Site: brandenburg
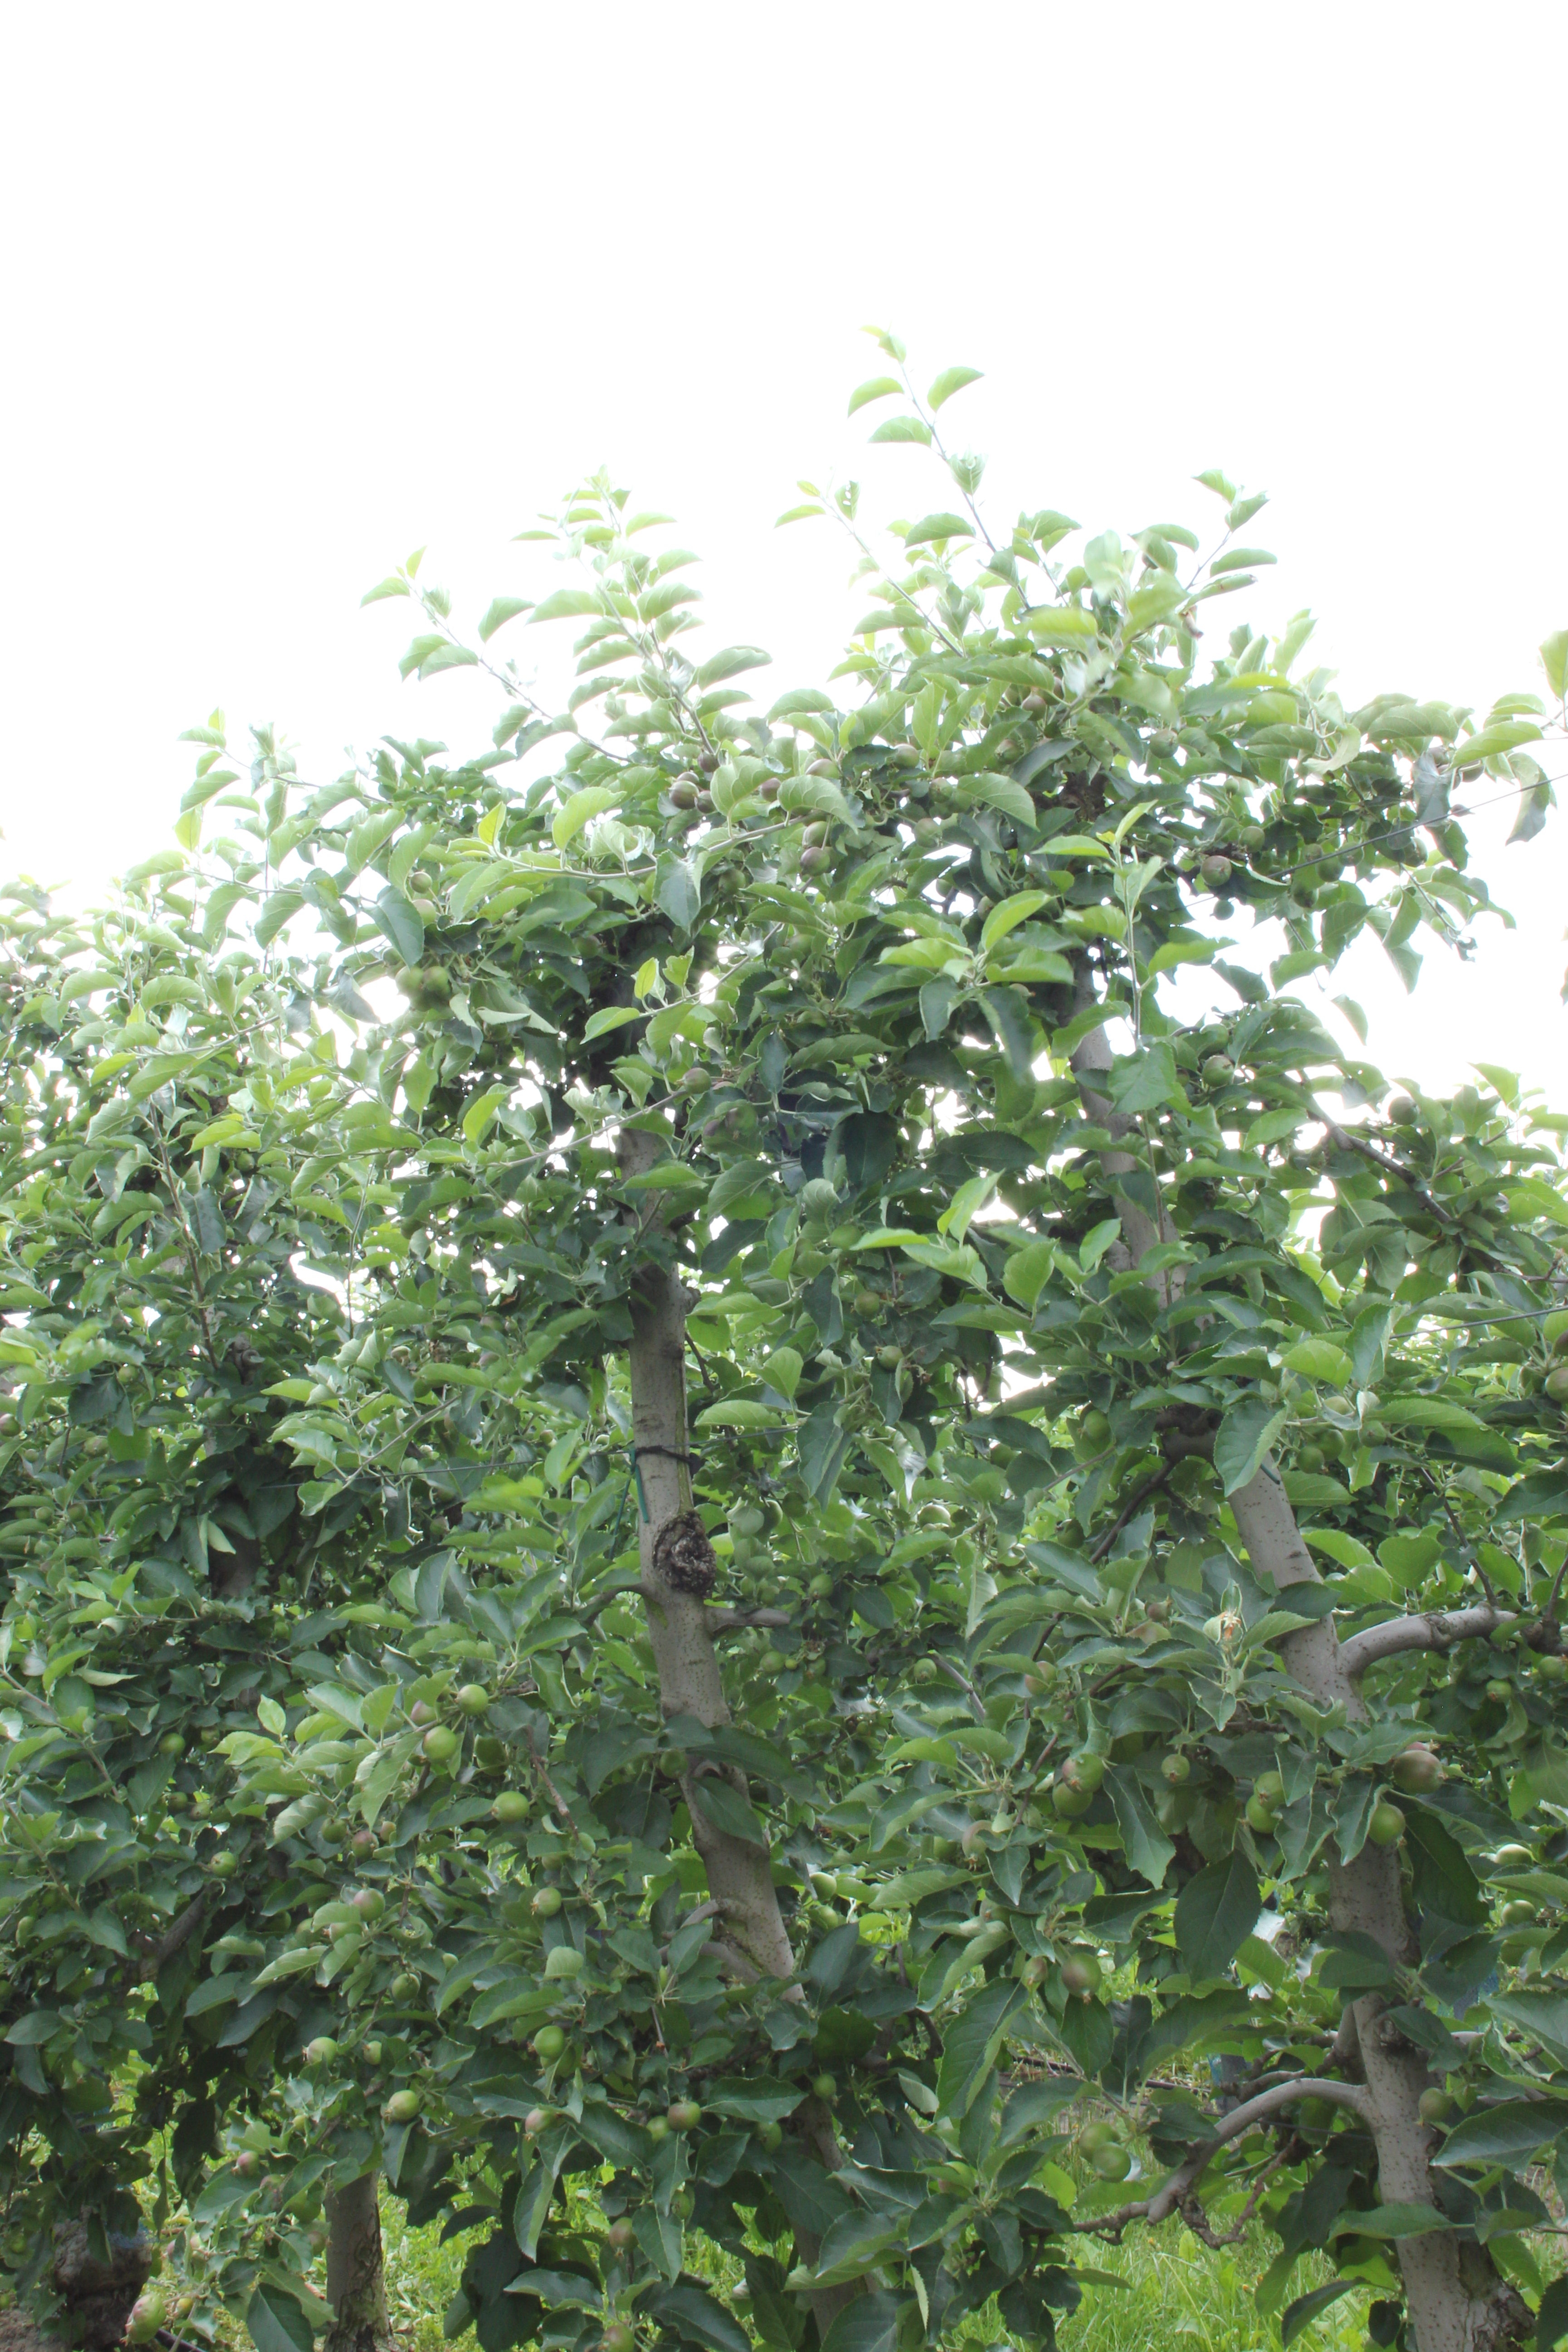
Growth stage (BBCH 73): Development of fruit